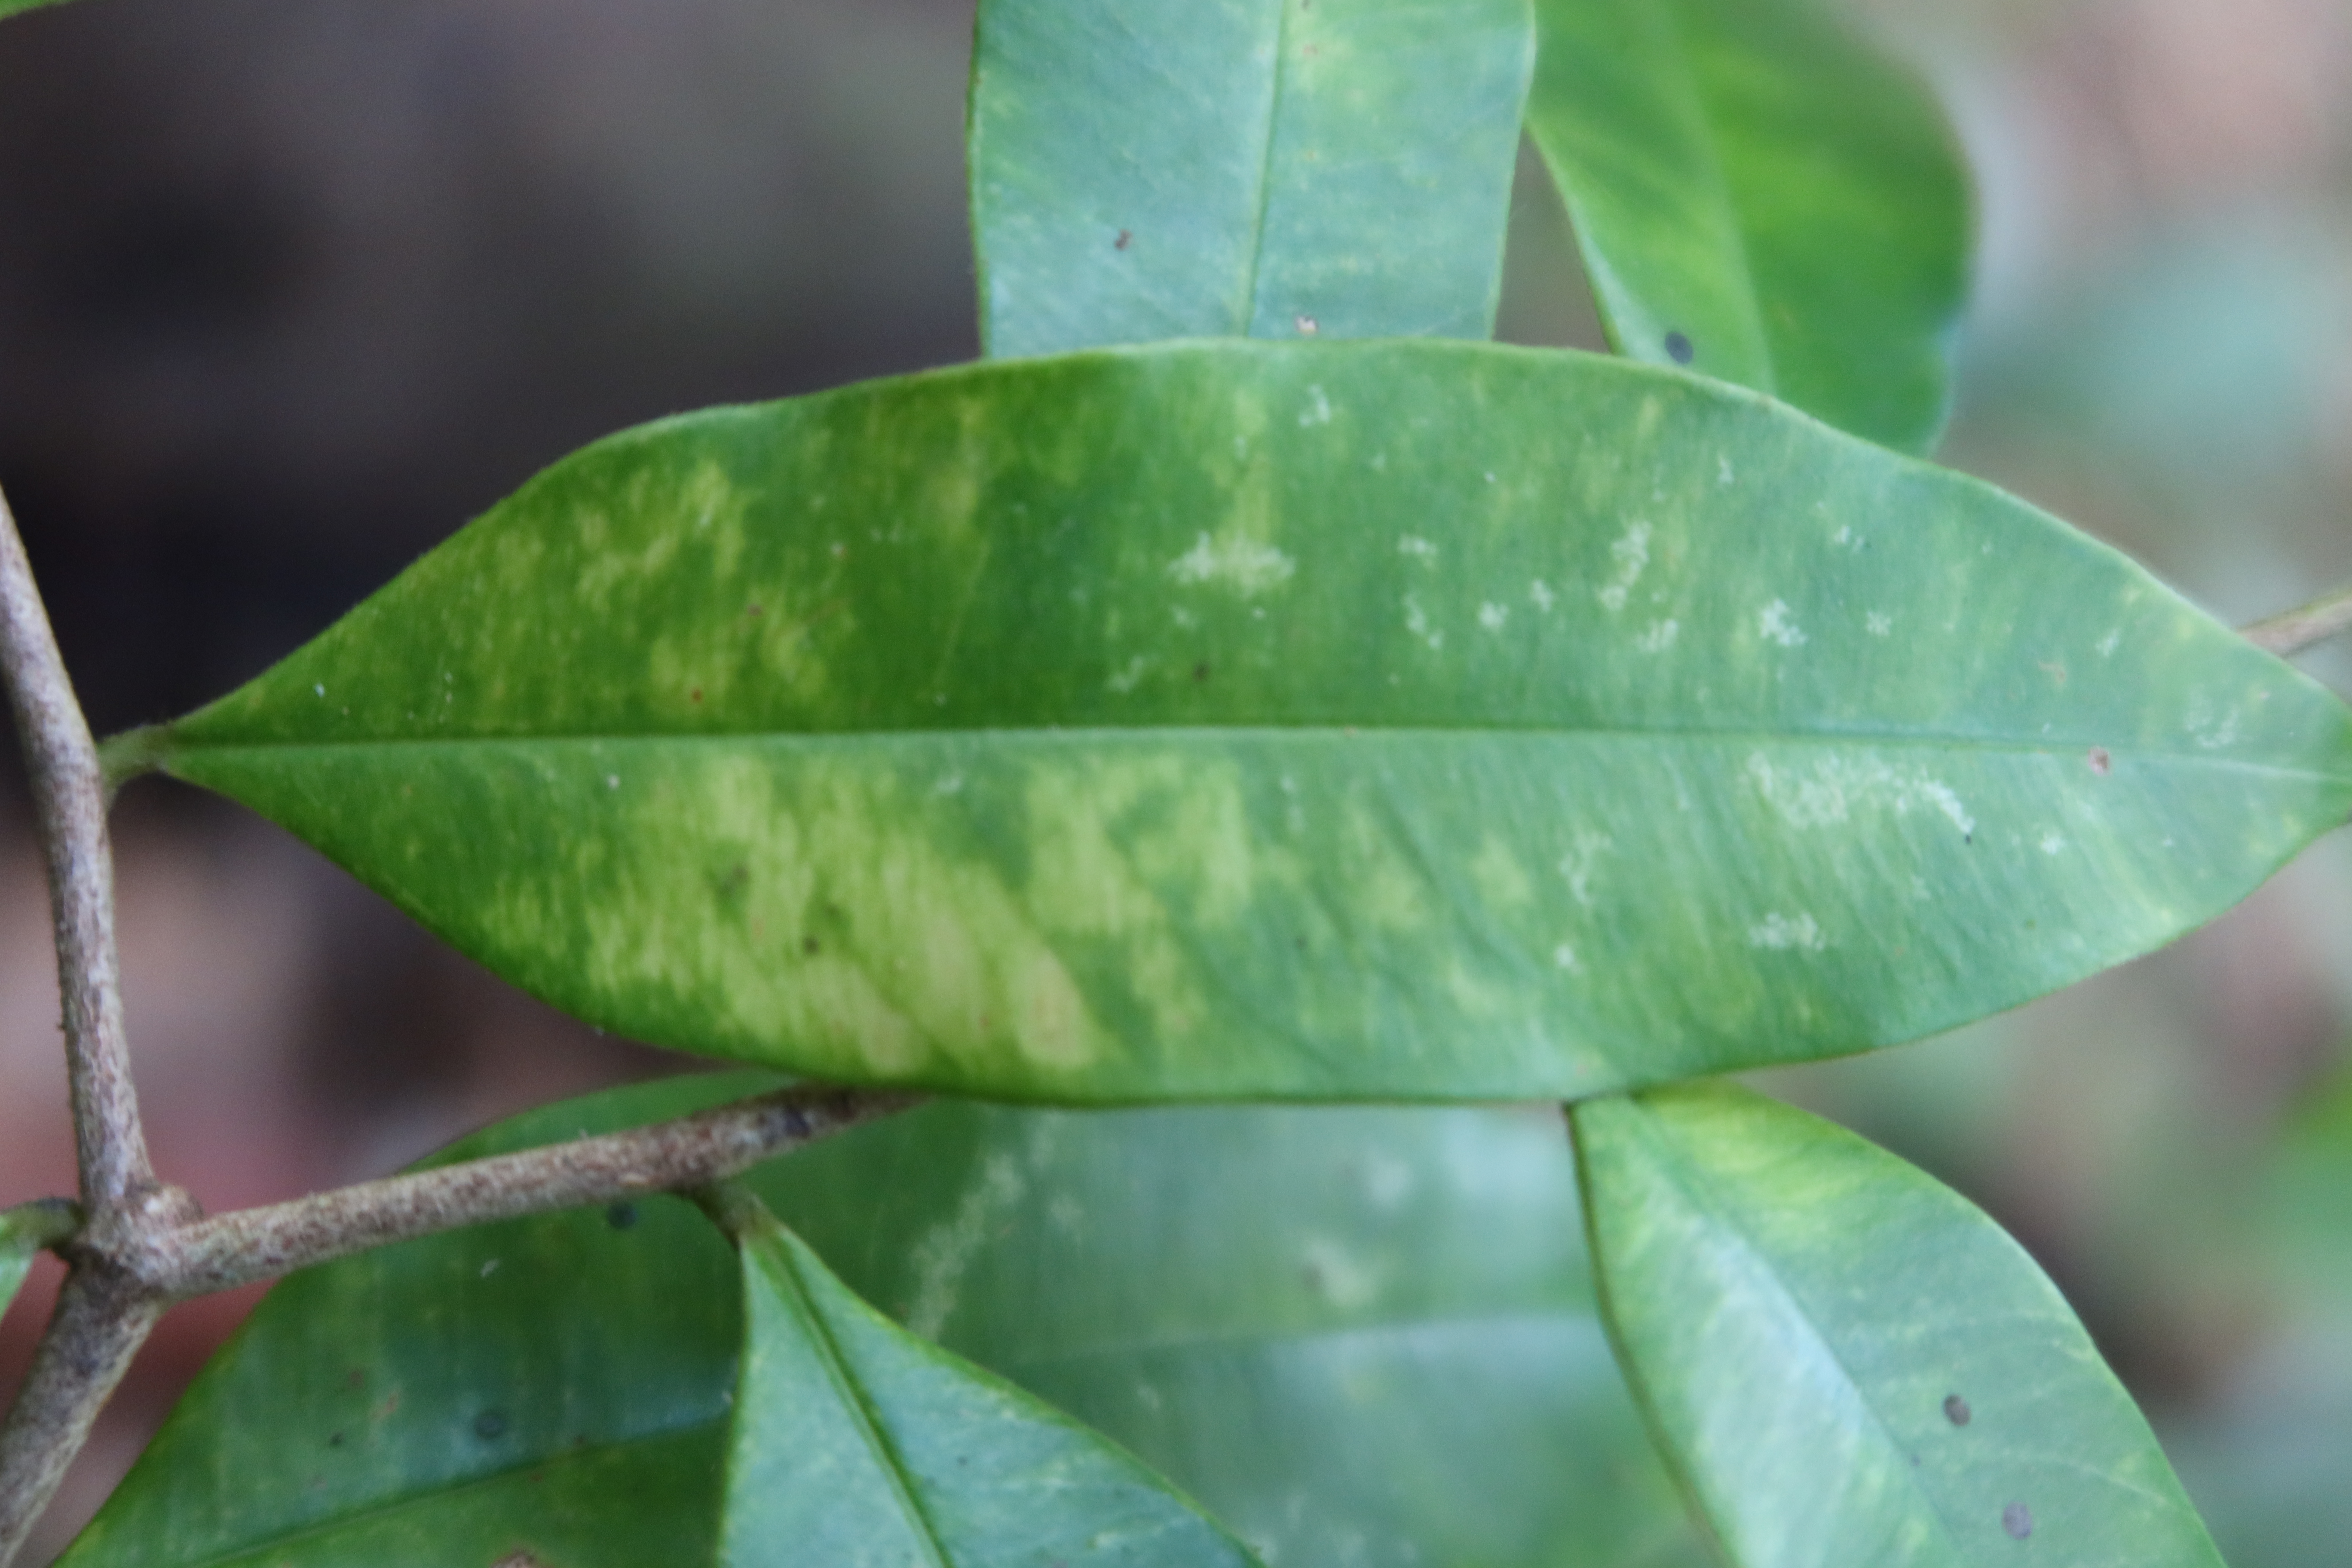
Label: Downy mildew